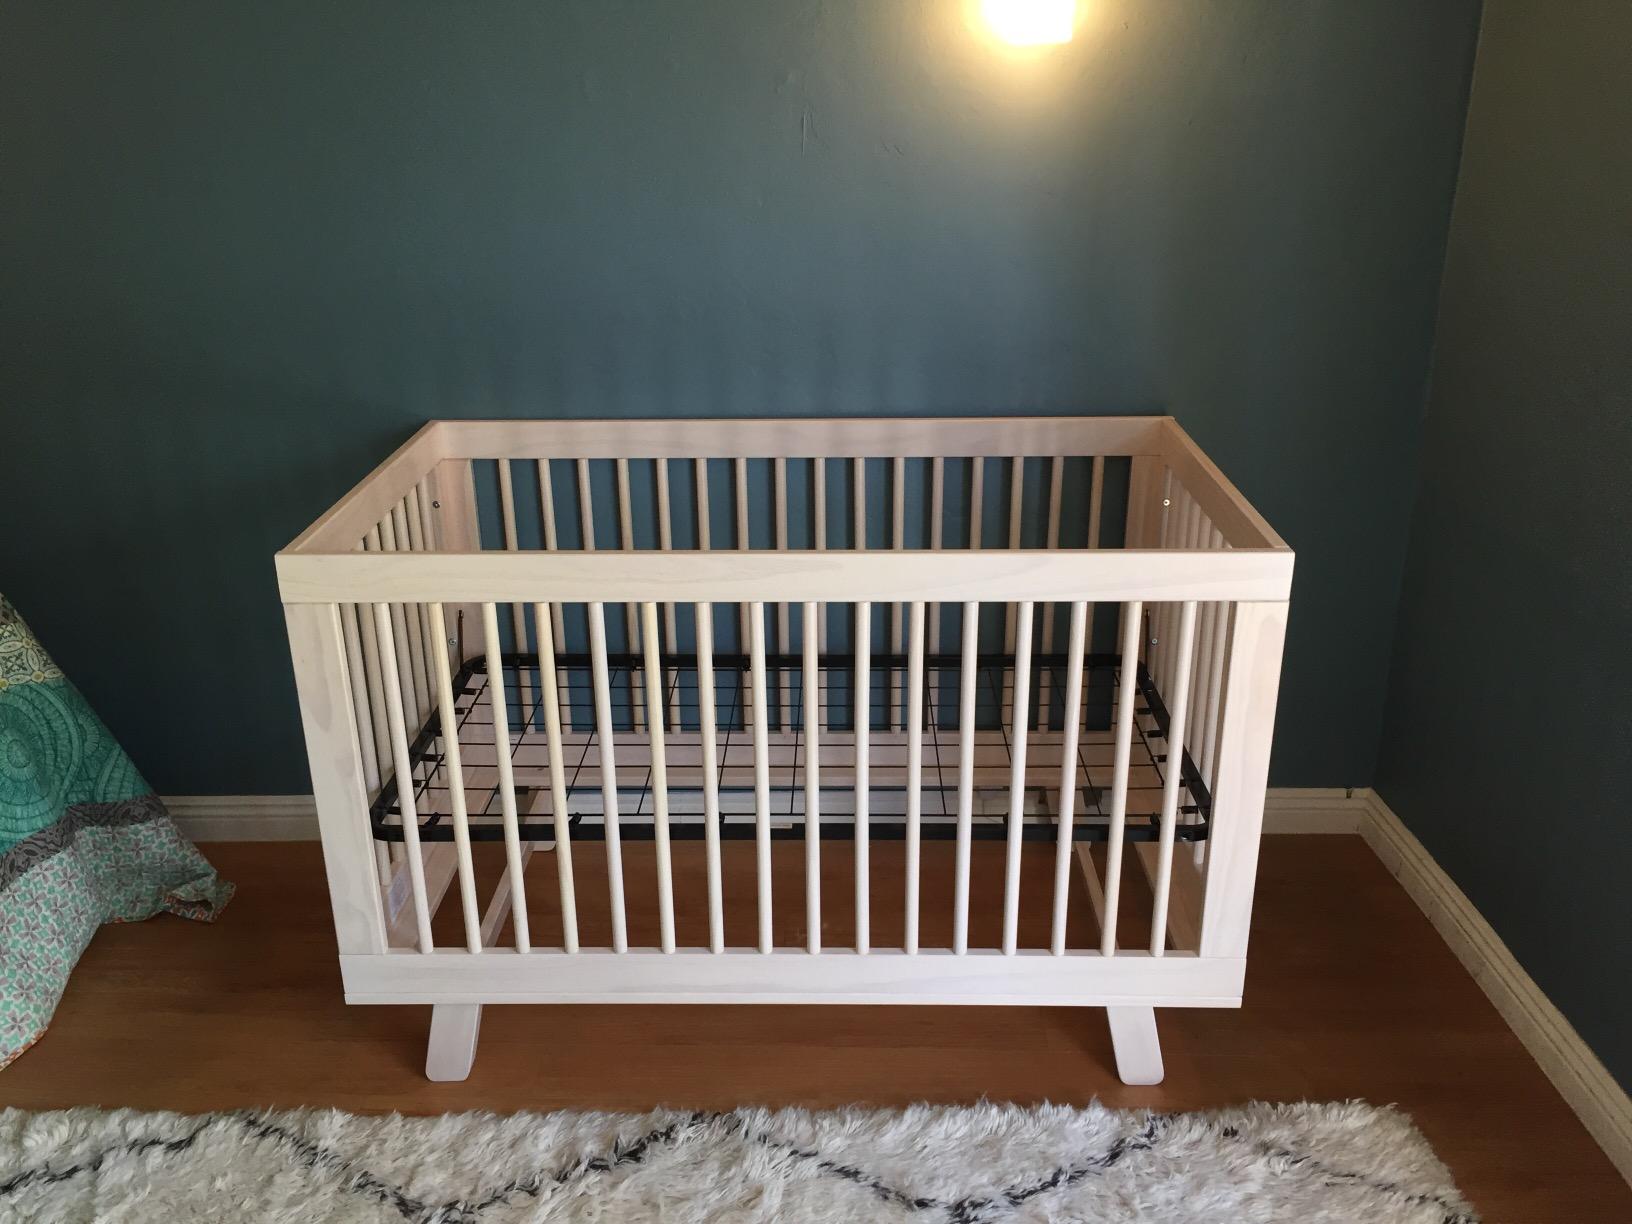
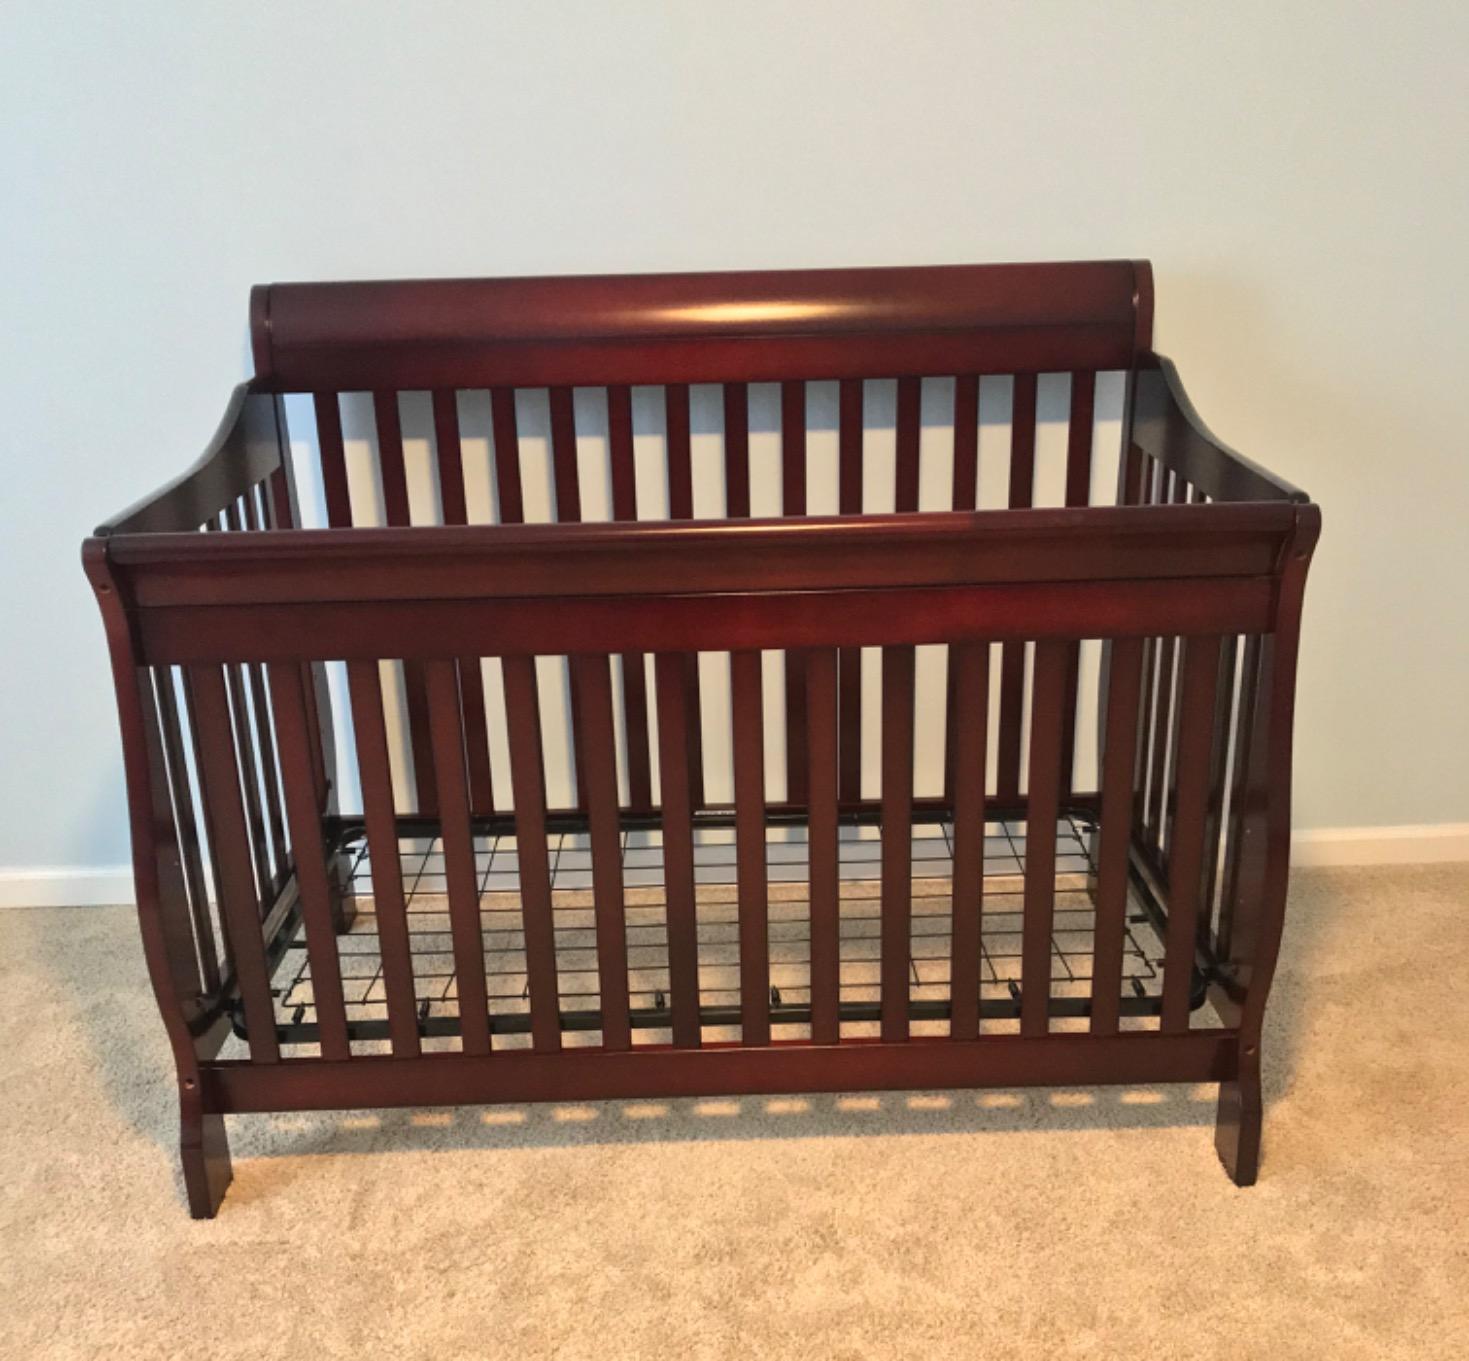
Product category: products_crib
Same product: no